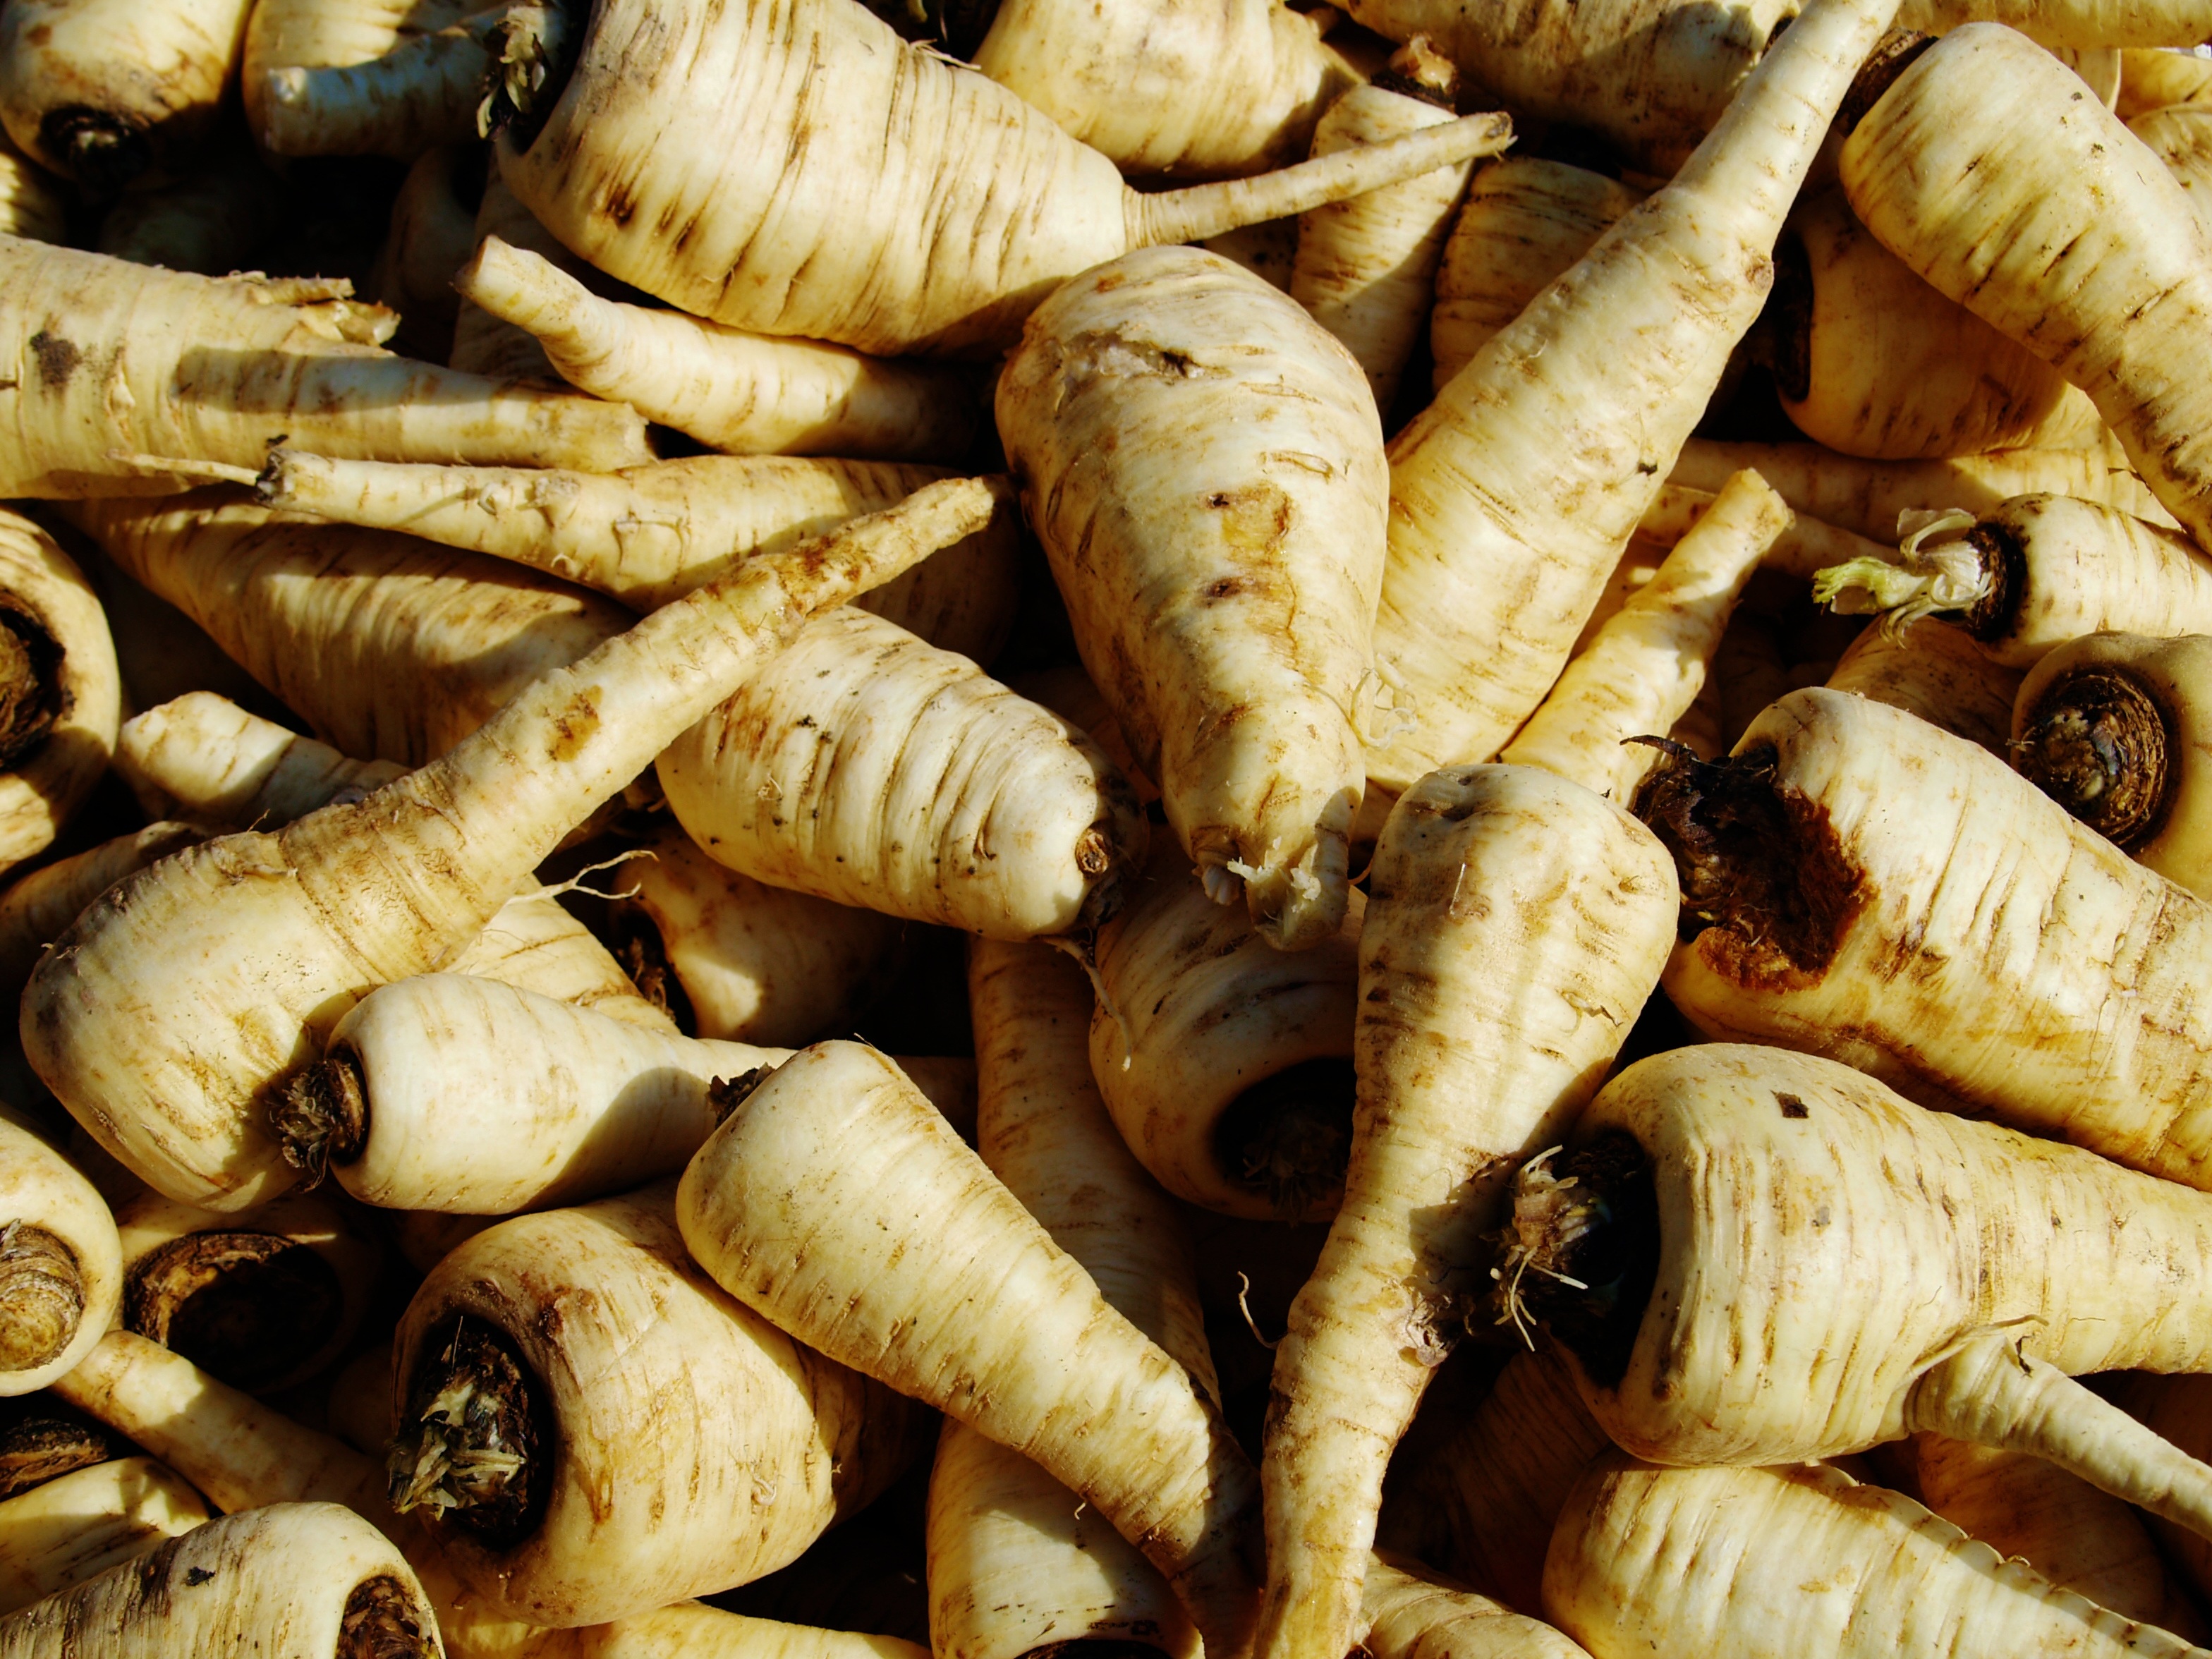
plant, white, food, herb, produce, vegetable, natural, fresh, market, agriculture, healthy, root, vegetarian, organic, parsley, matsutake, flowering plant, tuber, root vegetable, land plant